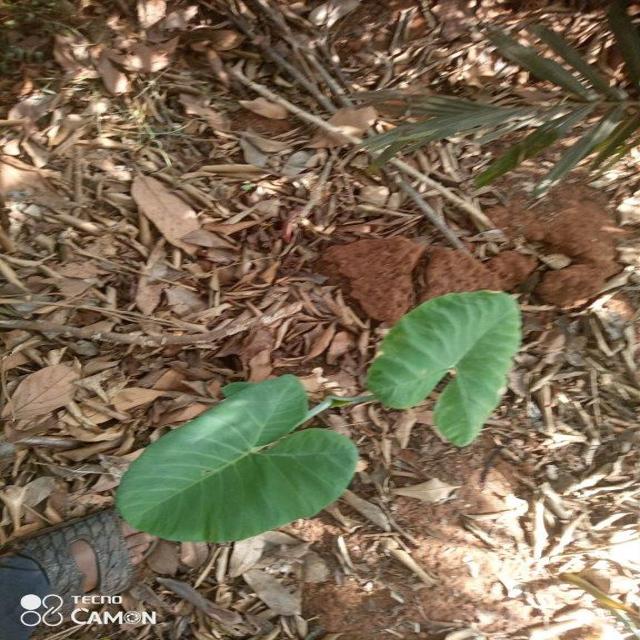
Label: Healthy